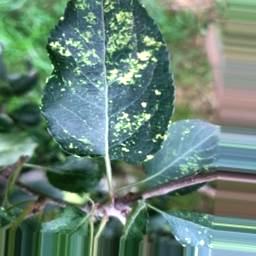
Label: Apple_Mosaic